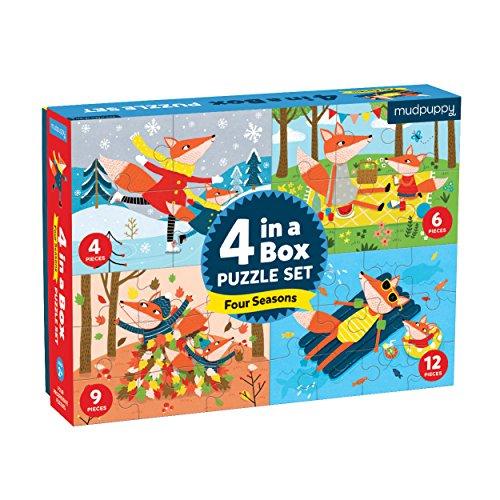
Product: Mudpuppy Four Seasons 4-in-A-Box Puzzles, Ages 2-5 - Set of 4 Weather Seasons Puzzles, Varying Difficulty Levels
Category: Toys & Games | Puzzles
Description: Puzzles for varying ages - each puzzle has a different number of pieces in it, which means the box will work for children in an age range of 2-5.
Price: $10.75
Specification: ProductDimensions:9.5x7x2.2inches|ItemWeight:1pounds|ShippingWeight:1pounds(Viewshippingratesandpolicies)|DomesticShipping:ItemcanbeshippedwithinU.S.|InternationalShipping:ThisitemcanbeshippedtoselectcountriesoutsideoftheU.S.LearnMore|ASIN:0735353867|Itemmodelnumber:9780735353862|Manufacturerrecommendedage:24months-5years